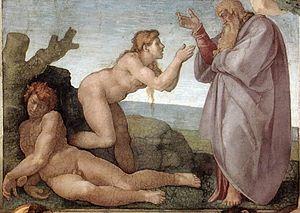
La Sirène et le Poète ou Le Poète et la Sirène est une huile sur toile de Gustave Moreau, destinée à servir de carton de tapisserie pour la manufacture des Gobelins. Unique projet de tapisserie de Gustave Moreau, cette toile avait suscité l'enthousiasme de ses contemporains dès son arrivée à la manufacture. Elle s'inspirait d'une toile de 1893 mais Moreau y avait fait des changements significatifs comme l'ajout de bordures, le changement d'arrière-plan et le changement de proportions et d'attitude de la sirène qui devient plus protectrice que prédatrice. Son style relève également des œuvres tardives de Gustave Moreau avec cette dissociation entre des couleurs à l'application très libre et des traits ajoutés par-dessus formant des motifs, comme c'est le cas sur la Salomé tatouée. L'œuvre est aujourd'hui conservée au musée Sainte-Croix de Poitiers.
Ève est un personnage du Livre de la Genèse. Dans ce texte, qui fonde les croyances juives et chrétiennes, elle est la première femme, mère de l'humanité. Elle est également mentionnée indirectement dans le Coran comme « l'épouse » d'Adam. Elle est nommée Hawwa dans la littérature islamique et est considérée comme la mère de l'humanité.